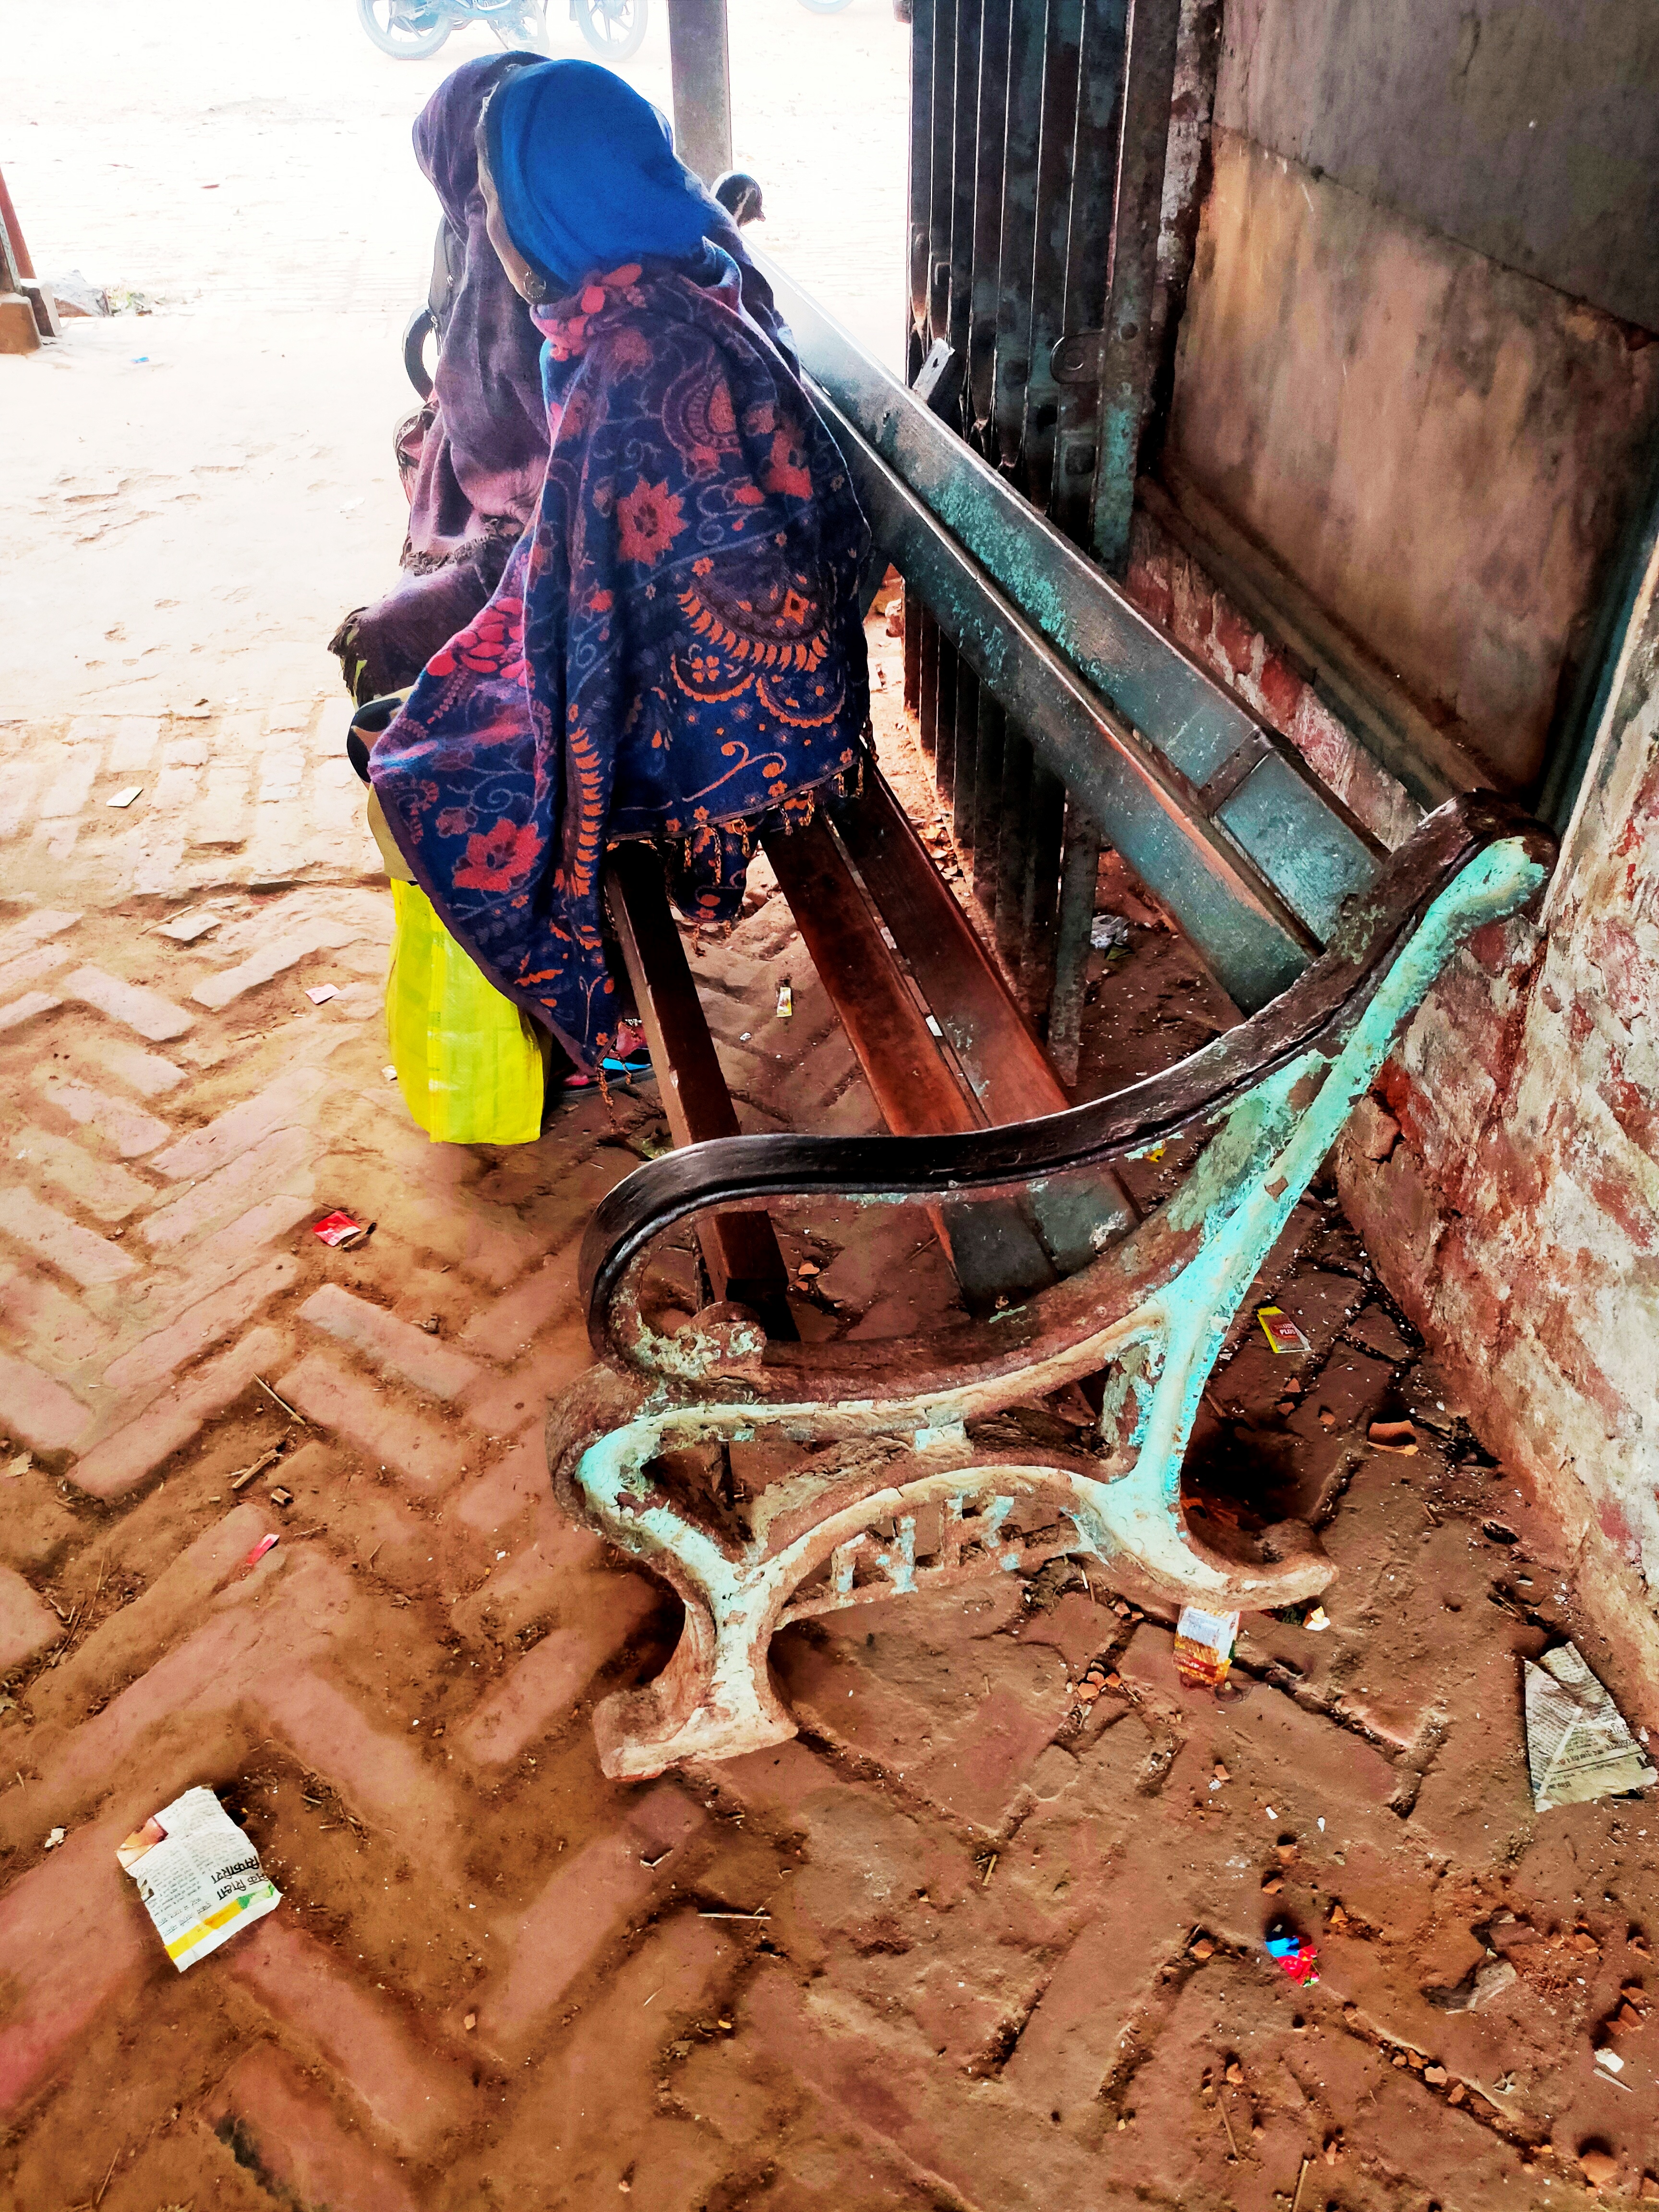
branch, water, tree, soil, sitting